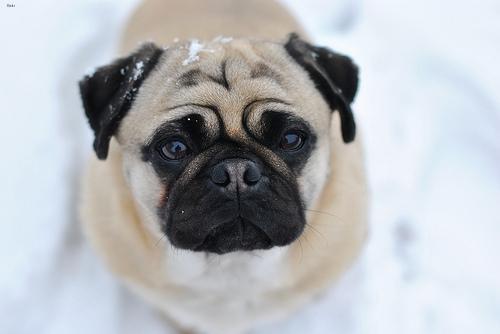
pug